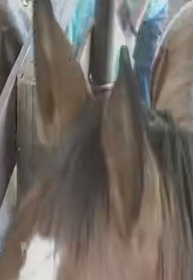
Face region: ears (position_of_ears)
Pain indicator: not_present